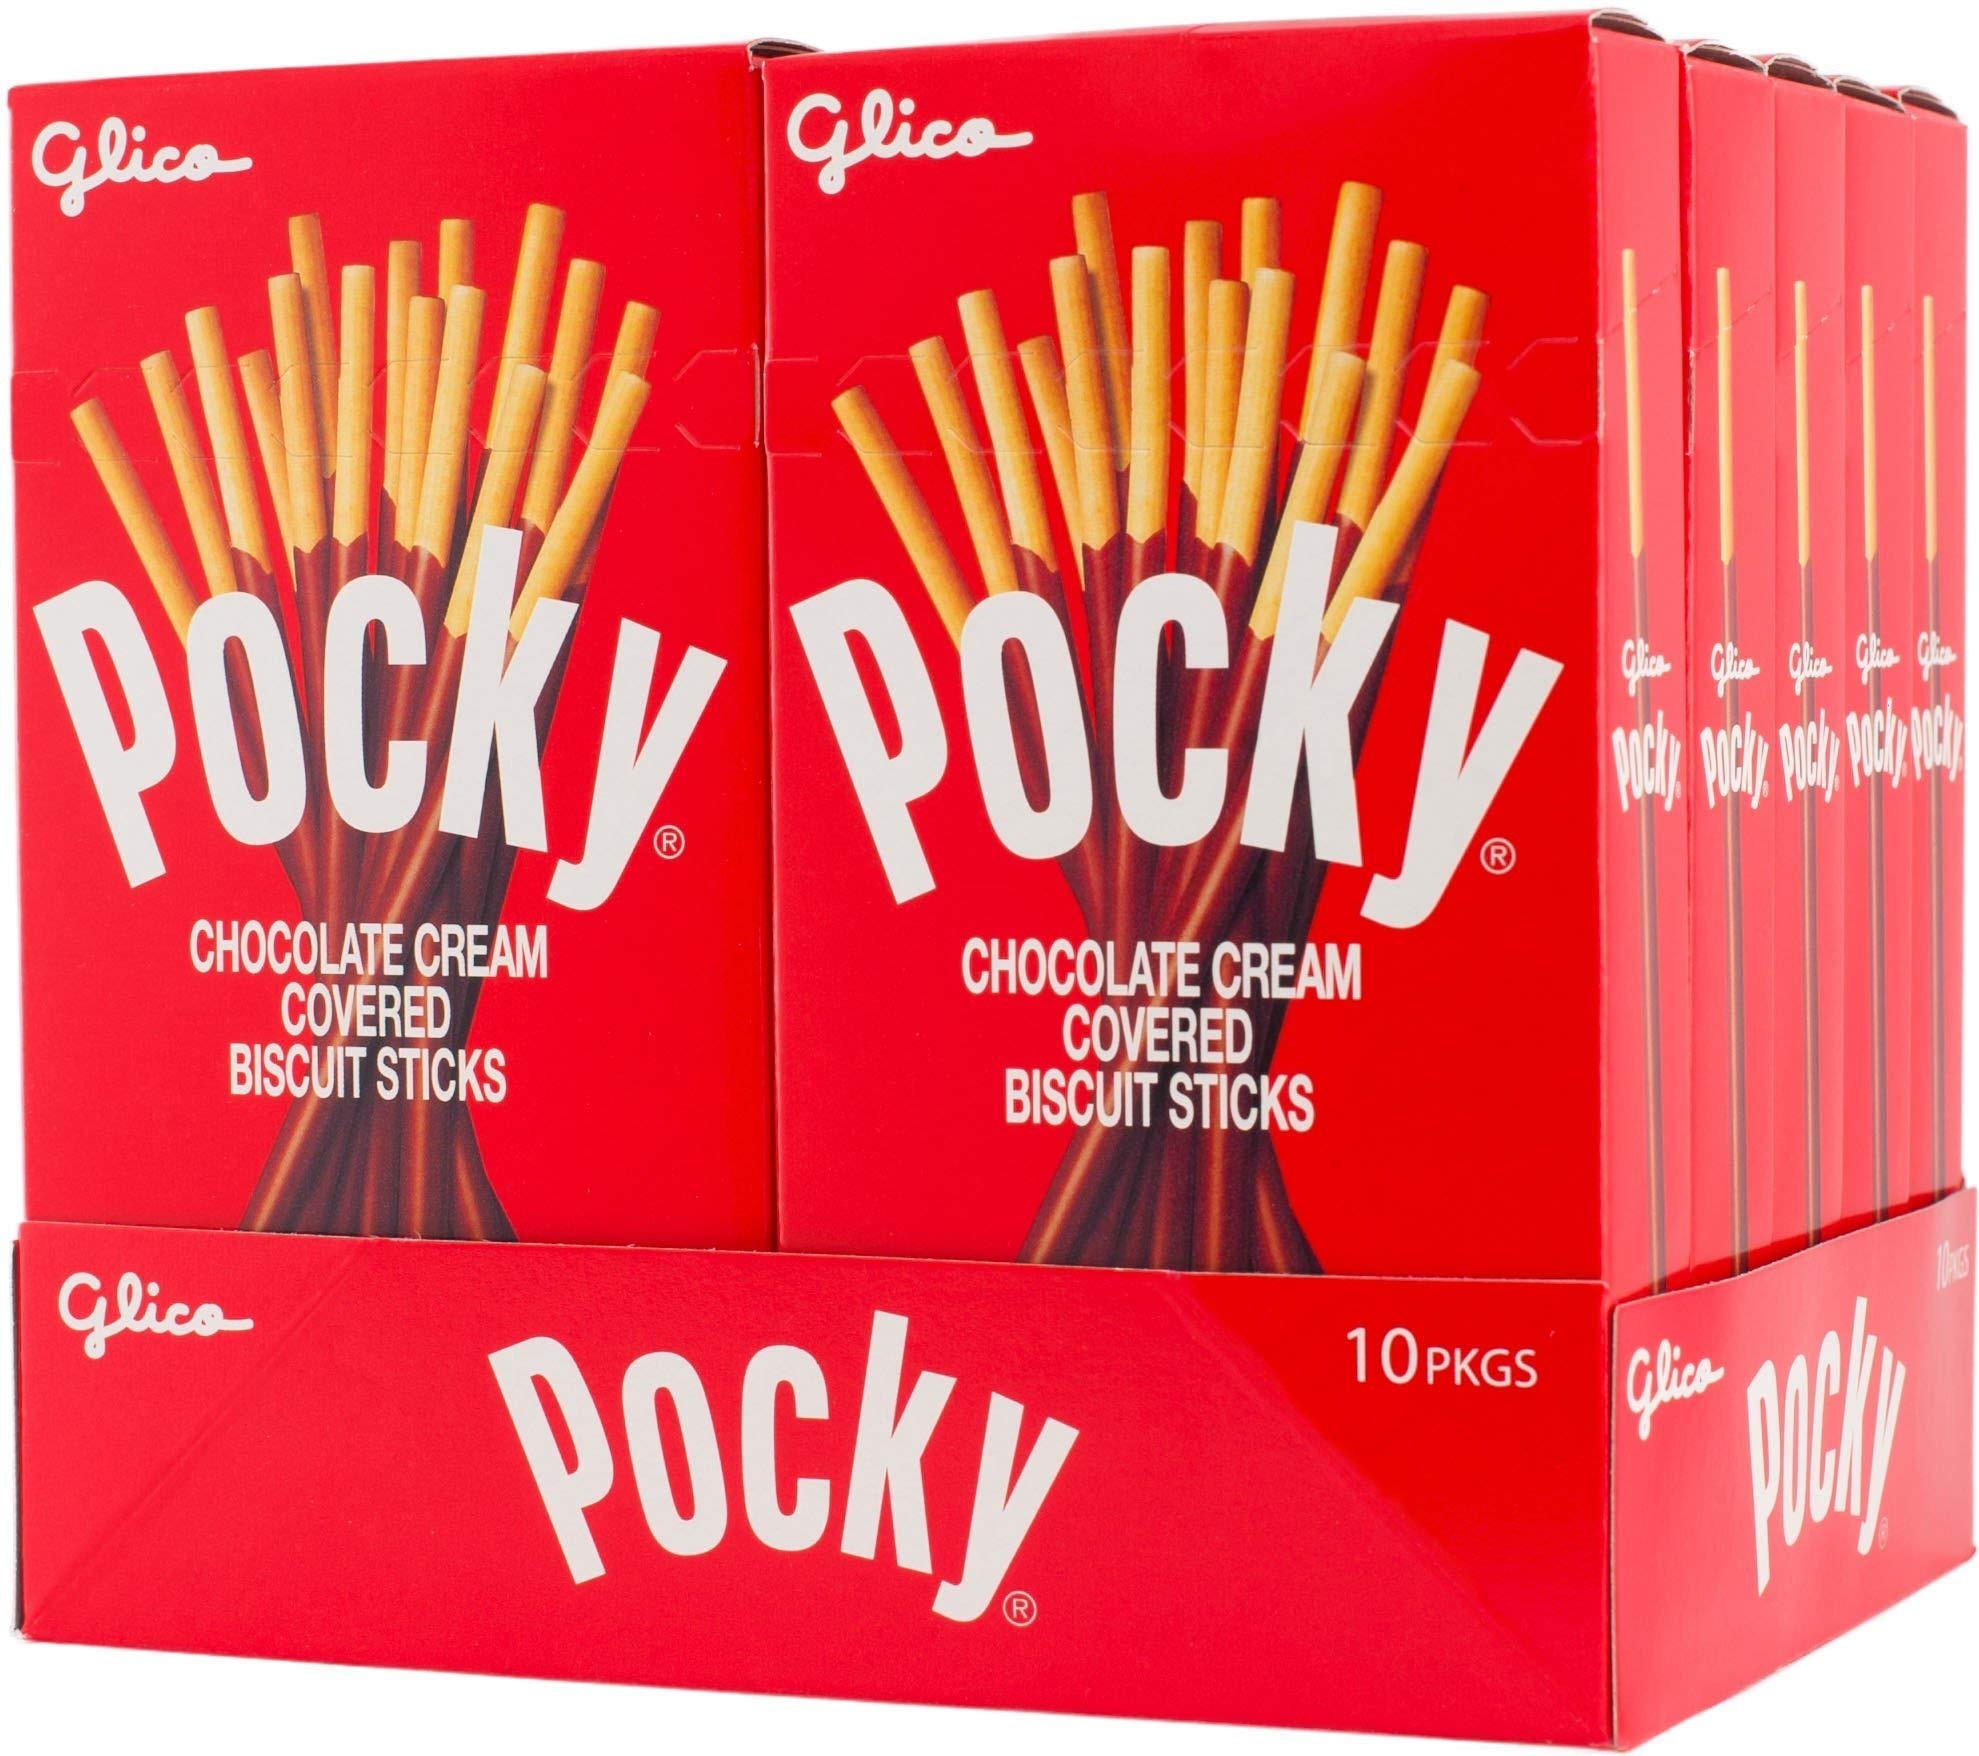
Item Name: Pocky Chocolate Biscuit Sticks (20 x 2.47 Oz Packs)
Value: 49.4
Unit: Fl Oz

Price: 64.99